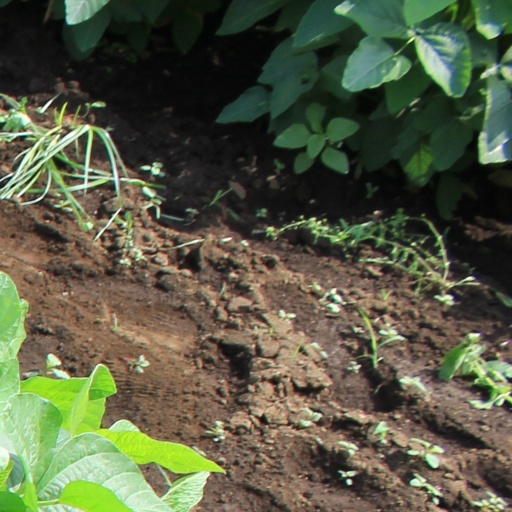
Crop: soybean